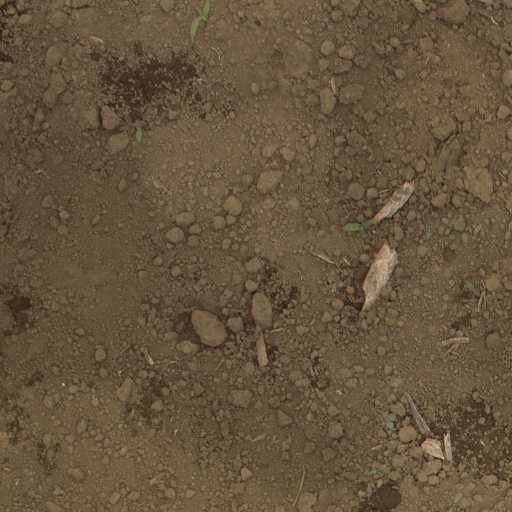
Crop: Jerusalem artichoke